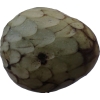
Label: cherimoya